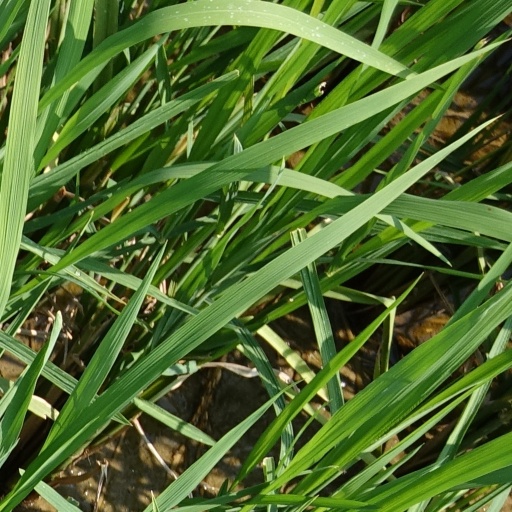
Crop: rice